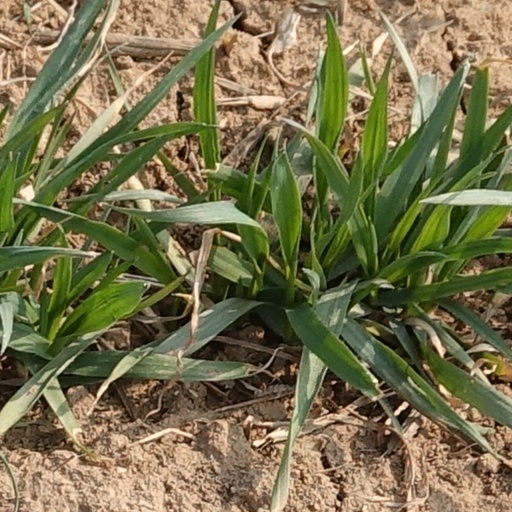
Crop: wheat